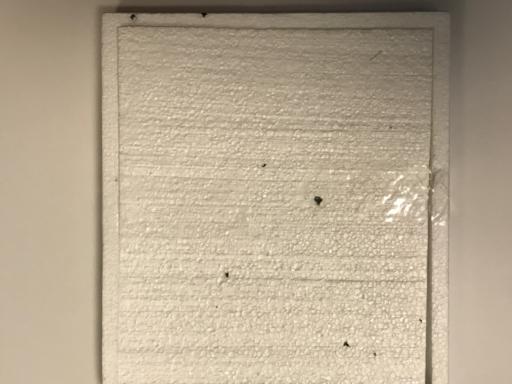
Waste category: trash